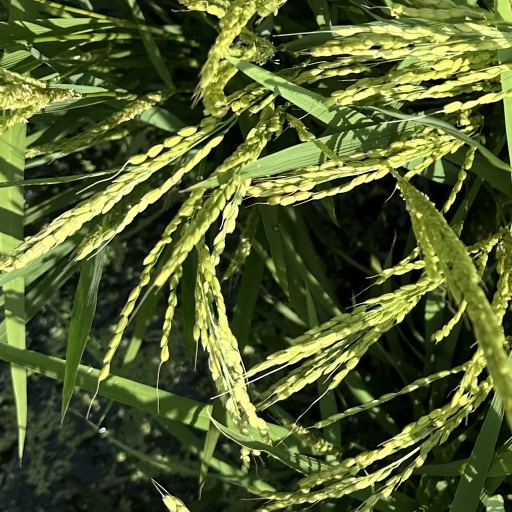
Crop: rice